Néstor Carbonell

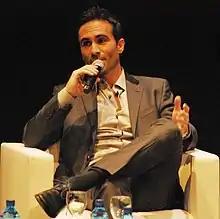
Carbonell promoting "Lost" in 2010

Carbonell's first acting role was a guest starring part as Alberto Cordova in an episode of "As the World Turns". He then appeared in episodes of "Law & Order", "Melrose Place", "A Different World", "Reasonable Doubts", "Good Advice", "Brotherly Love", and "The John Larroquette Show". In 1995, he starred in a dual role, Roberto and one half of the Couple in Bar, in Stephen Sondheim and George Furth's play "Getting Away with Murder". That same year, he appeared as a main cast member on the short-lived The WB sitcom "Muscle". He subsequently portrayed the regular role of Luis Rivera on the Brooke Shields-led sitcom "Suddenly Susan" for four seasons (19962000).